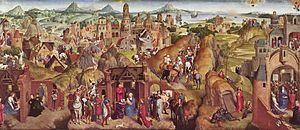
L’Avènement et Triomphe du Christ ou Les Sept Joies de la Vierge est une peinture à l'huile sur panneau du peintre primitif flamand Hans Memling, achevé vers 1480. Mesurant 81 × 189 cm, il est réalisé pour le retable de la guilde des tanneurs destiné à l'église Notre-Dame de Bruges. Il est aujourd'hui exposé à l'Alte Pinakothek de Munich, en Allemagne.
Cette page dresse la liste des œuvres du peintre Hans Memling :
Cette page concerne l'année 1480 du calendrier julien.